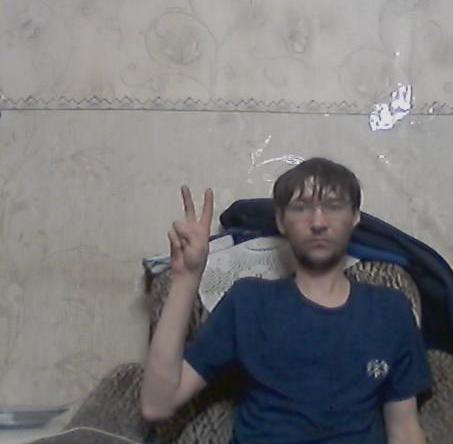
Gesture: peace